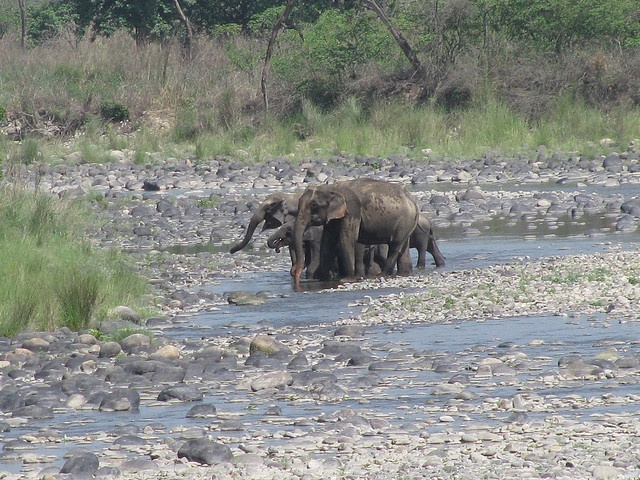
a couple of elephants are standing in the distance
A herd of elephants walking across a river.
A group of elephants bathing together in the water.
A group of elephants are traveling across the water.
A herd of elephants is walking in rocks and water.